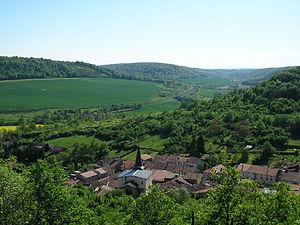
Waville est une commune française située dans le département de Meurthe-et-Moselle, en région Grand Est.